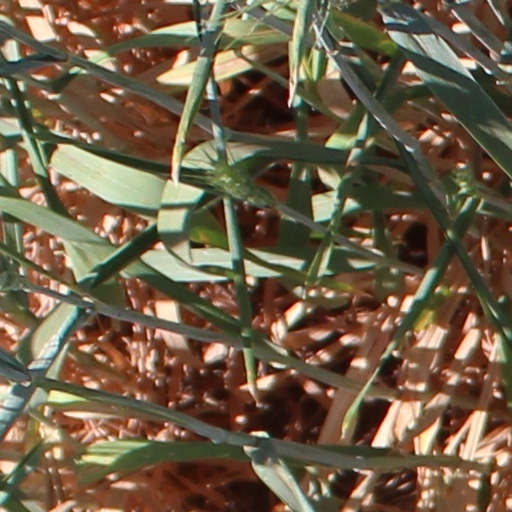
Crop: wheat